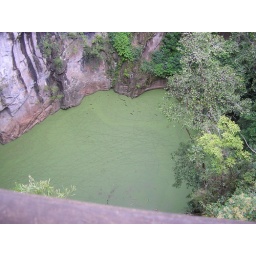
The green stuff is some kind of aquatic grass. There is water under there.